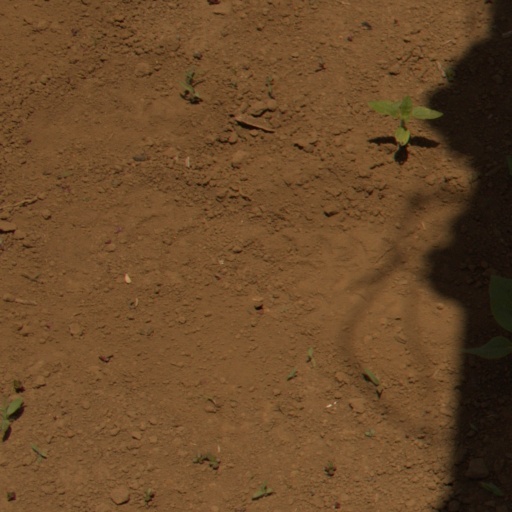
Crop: Jerusalem artichoke